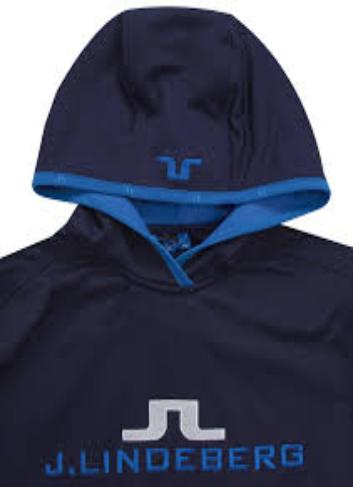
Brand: jlindeberg-1
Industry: Clothes